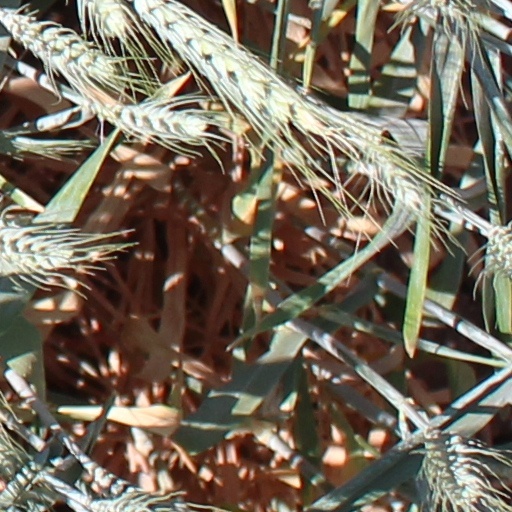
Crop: wheat